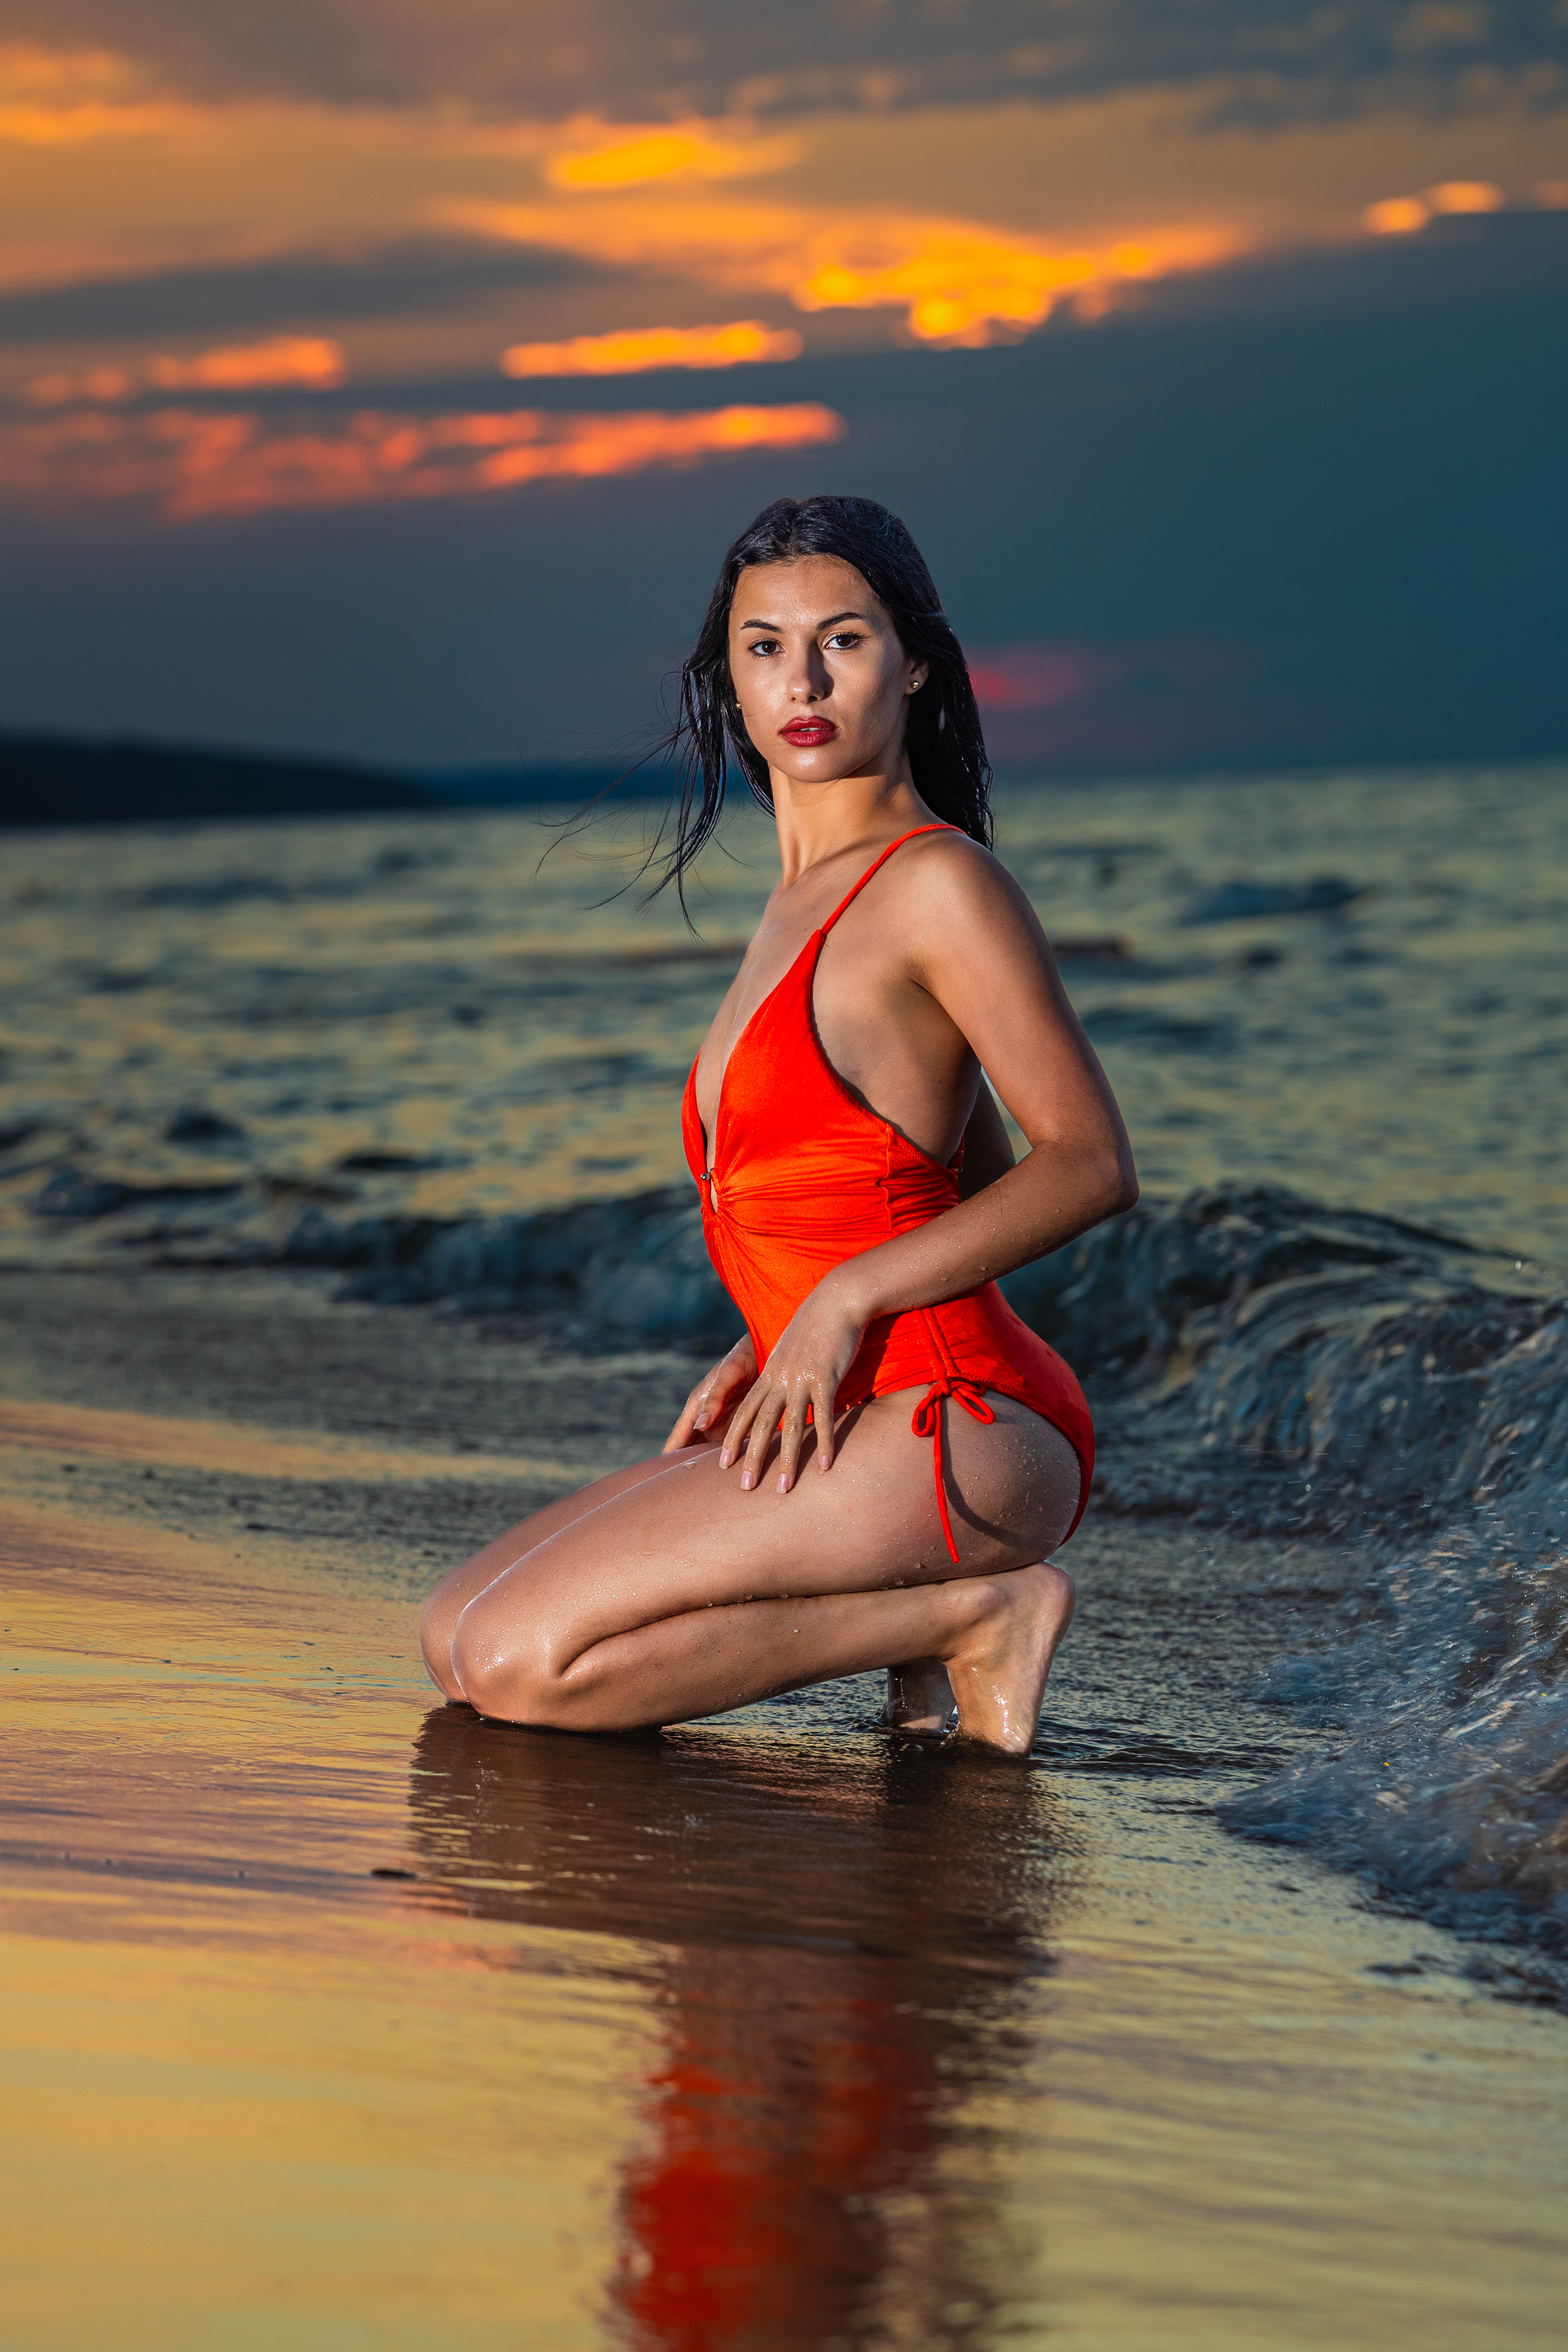
bikini, photo, model, girl, woman, pose, sunset, sexy, mayo, photoshoot, red, smile, canon, sea, sexygirl, lips, thigh, beauty, summer, human body, fashion, swimsuit, undergarment, lingerie, bra, muscle, People in nature, photo shoot, leisure, swimsuit top, ocean, vacation, art model, abdomen, foot, fashion model, beach, long hair, torso, swimsuit bottom, active undergarment, holiday, stomach, lingerie top, barefoot, monokini